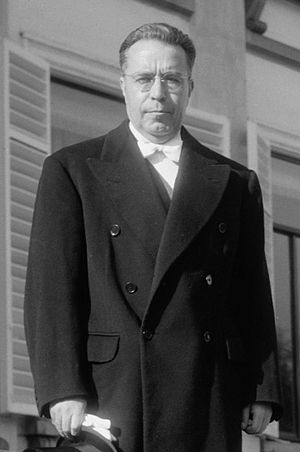
Víctor Paz Estenssoro
Víctor Paz Estenssoro i 1958
Angél Víctor Paz Estenssoro var en boliviansk politiker.